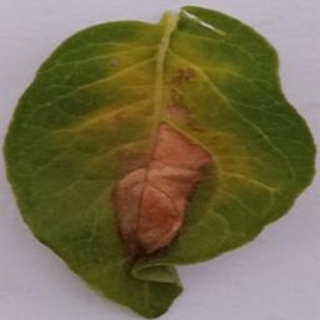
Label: potato_late_blight